Package testing

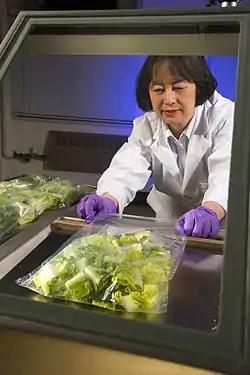
Heat sealer used to prepare bag of lettuce for shelf life testing

The environmental conditions of testing are critical. The measured performance of many packages is affected by the conditioning and testing atmospheres. For example, paper based products are strongly affected by their moisture content: Relative humidity needs to be controlled. Plastic products are often strongly affected by temperature.